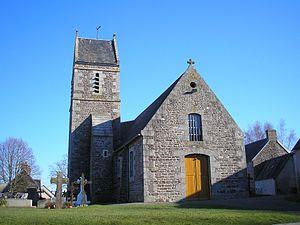
Anctoville-sur-Boscq (Normandie, France). L'église Saint-Martin.
Anctoville-sur-Boscq est une commune française, située dans le département de la Manche en région Normandie, peuplée de 450 habitants.